Non-stoichiometric compound

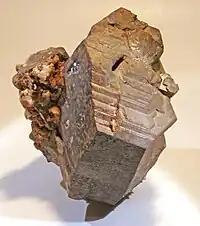
Pyrrhotite, an example of a non-stoichiometric inorganic compound, with formula ("x" = 0 to 0.2).

The monosulfides of the transition metals are often nonstoichiometric. Best known perhaps is nominally iron(II) sulfide (the mineral pyrrhotite) with a composition ("x" = 0 to 0.2). The rare stoichiometric endmember is known as the mineral "troilite". Pyrrhotite is remarkable in that it has numerous polytypes, i.e. crystalline forms differing in symmetry (monoclinic or hexagonal) and composition (and others). These materials are always iron-deficient owing to the presence of lattice defects, namely iron vacancies. Despite those defects, the composition is usually expressed as a ratio of large numbers and the crystals symmetry is relatively high. This means the iron vacancies are not randomly scattered over the crystal, but form certain regular configurations. Those vacancies strongly affect the magnetic properties of pyrrhotite: the magnetism increases with the concentration of vacancies and is absent for the stoichiometric .